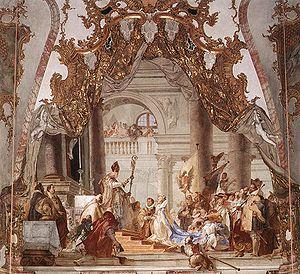
La Principauté épiscopale de Besançon ou État ecclésiastique de Besançon était un état autonome faisant partie du Saint-Empire romain germanique.
La résidence de Wurtzbourg, pouvant être abrégée en la Résidence, est une construction de style baroque située sur la Residenzplatz au centre de la ville de Wurtzbourg, chef-lieu de la Basse-Franconie.
Frédéric Iᵉʳ de Hohenstaufen, dit Frédéric Barberousse, fut empereur romain germanique, roi des Romains, roi d'Italie, duc de Souabe et duc d'Alsace, comte palatin de Bourgogne.
Liste des comtes palatins du comté de Bourgogne palatine de 982 à 1678.